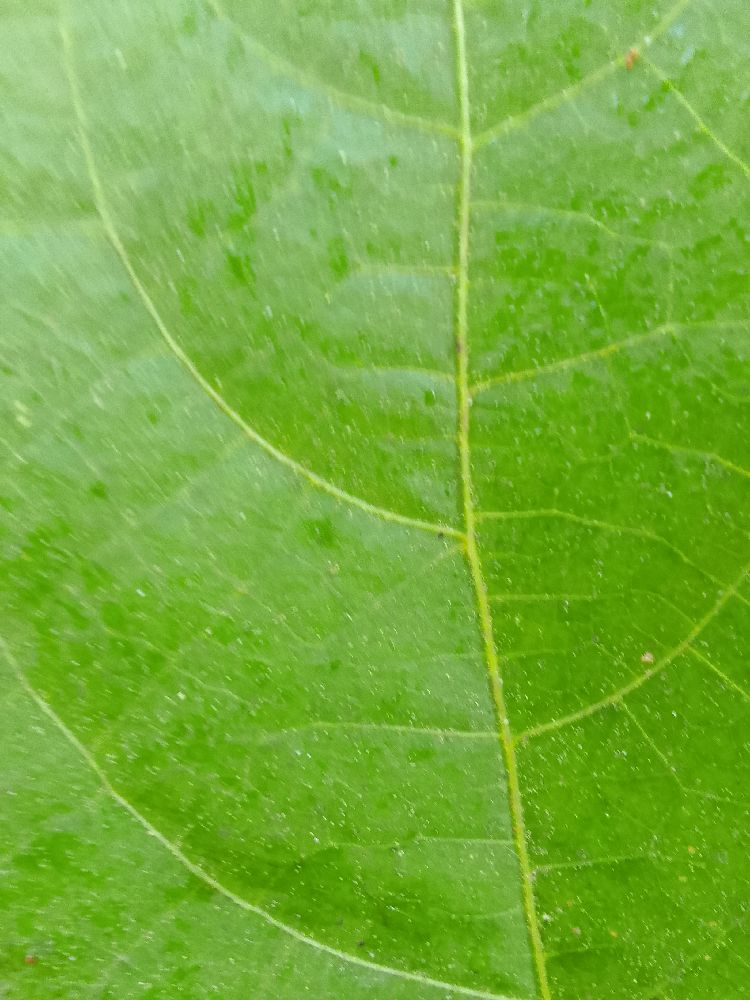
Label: healthy